Ali Atwa

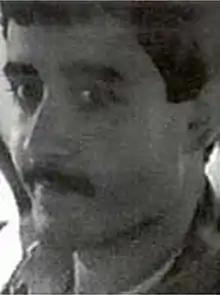

Ali Atwa (– October 2021) was a Lebanese national and member of the Islamist organization Hezbollah. Atwa was also known as "Ammar Mansour Bouslim" and "Hassan Rostom Salim".